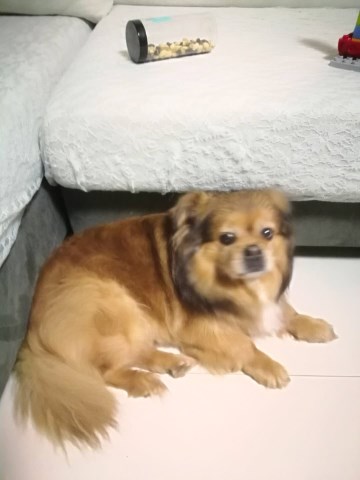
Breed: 480-n000125-Pekinese